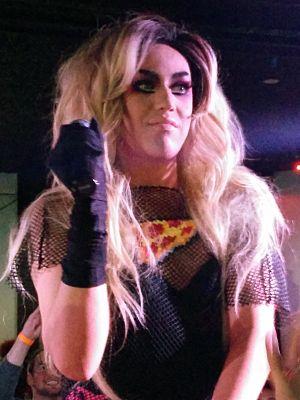
Daniel Anthony « Danny » Noriega, aussi connu sous le nom de scène Adore Delano, est une drag queen et chanteur américain. Il apparaît pour la première fois à la télévision dans la saison 7 de American Idol en 2008. Il finit par la suite dans le top trois de la sixième saison de RuPaul's Drag Race, et sort dans la foulée son premier album Till Death Do Us Party en 2014.